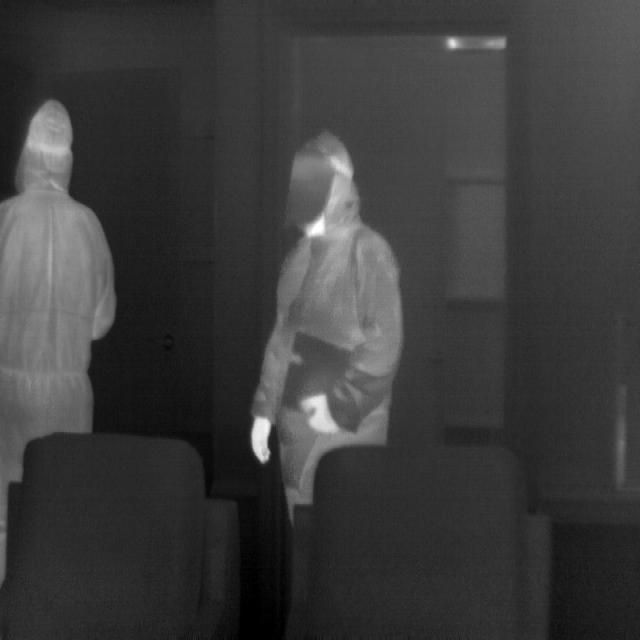
Detected objects:
label: person
label: person